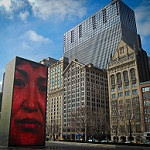
Label: buildings